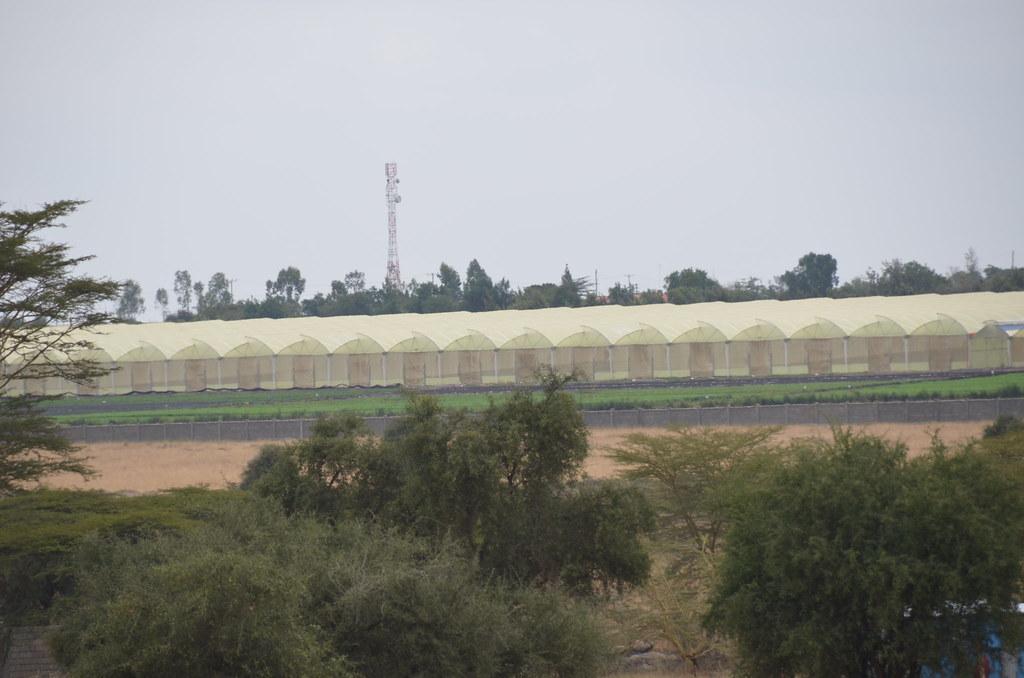
Mahema makubwa meupe yamewekwa kwa mpangilio katika eneo la kilimo cha viwanda yakitoa kivuli na kulinda miche na mazao yaliyopandwa ndani yao, mahema haya hutoa mazingira bora ya ukuaji wa mimea kwa kuzuia mionzi ya jua na mva nyingi hivyo husaidia kuongeza uzalishaji wa kilimo kwa kiwango kikubwa.